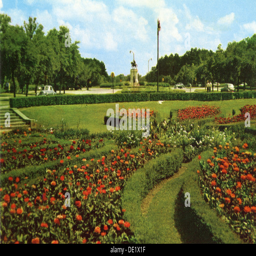
sunken garden at the entrance